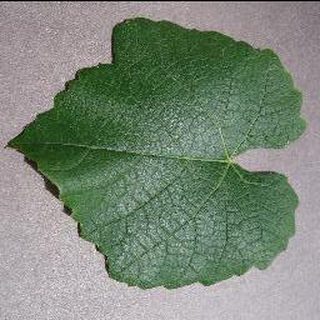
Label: healthy_grape